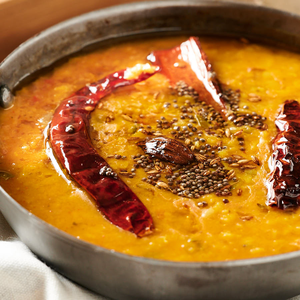
Dish: dal